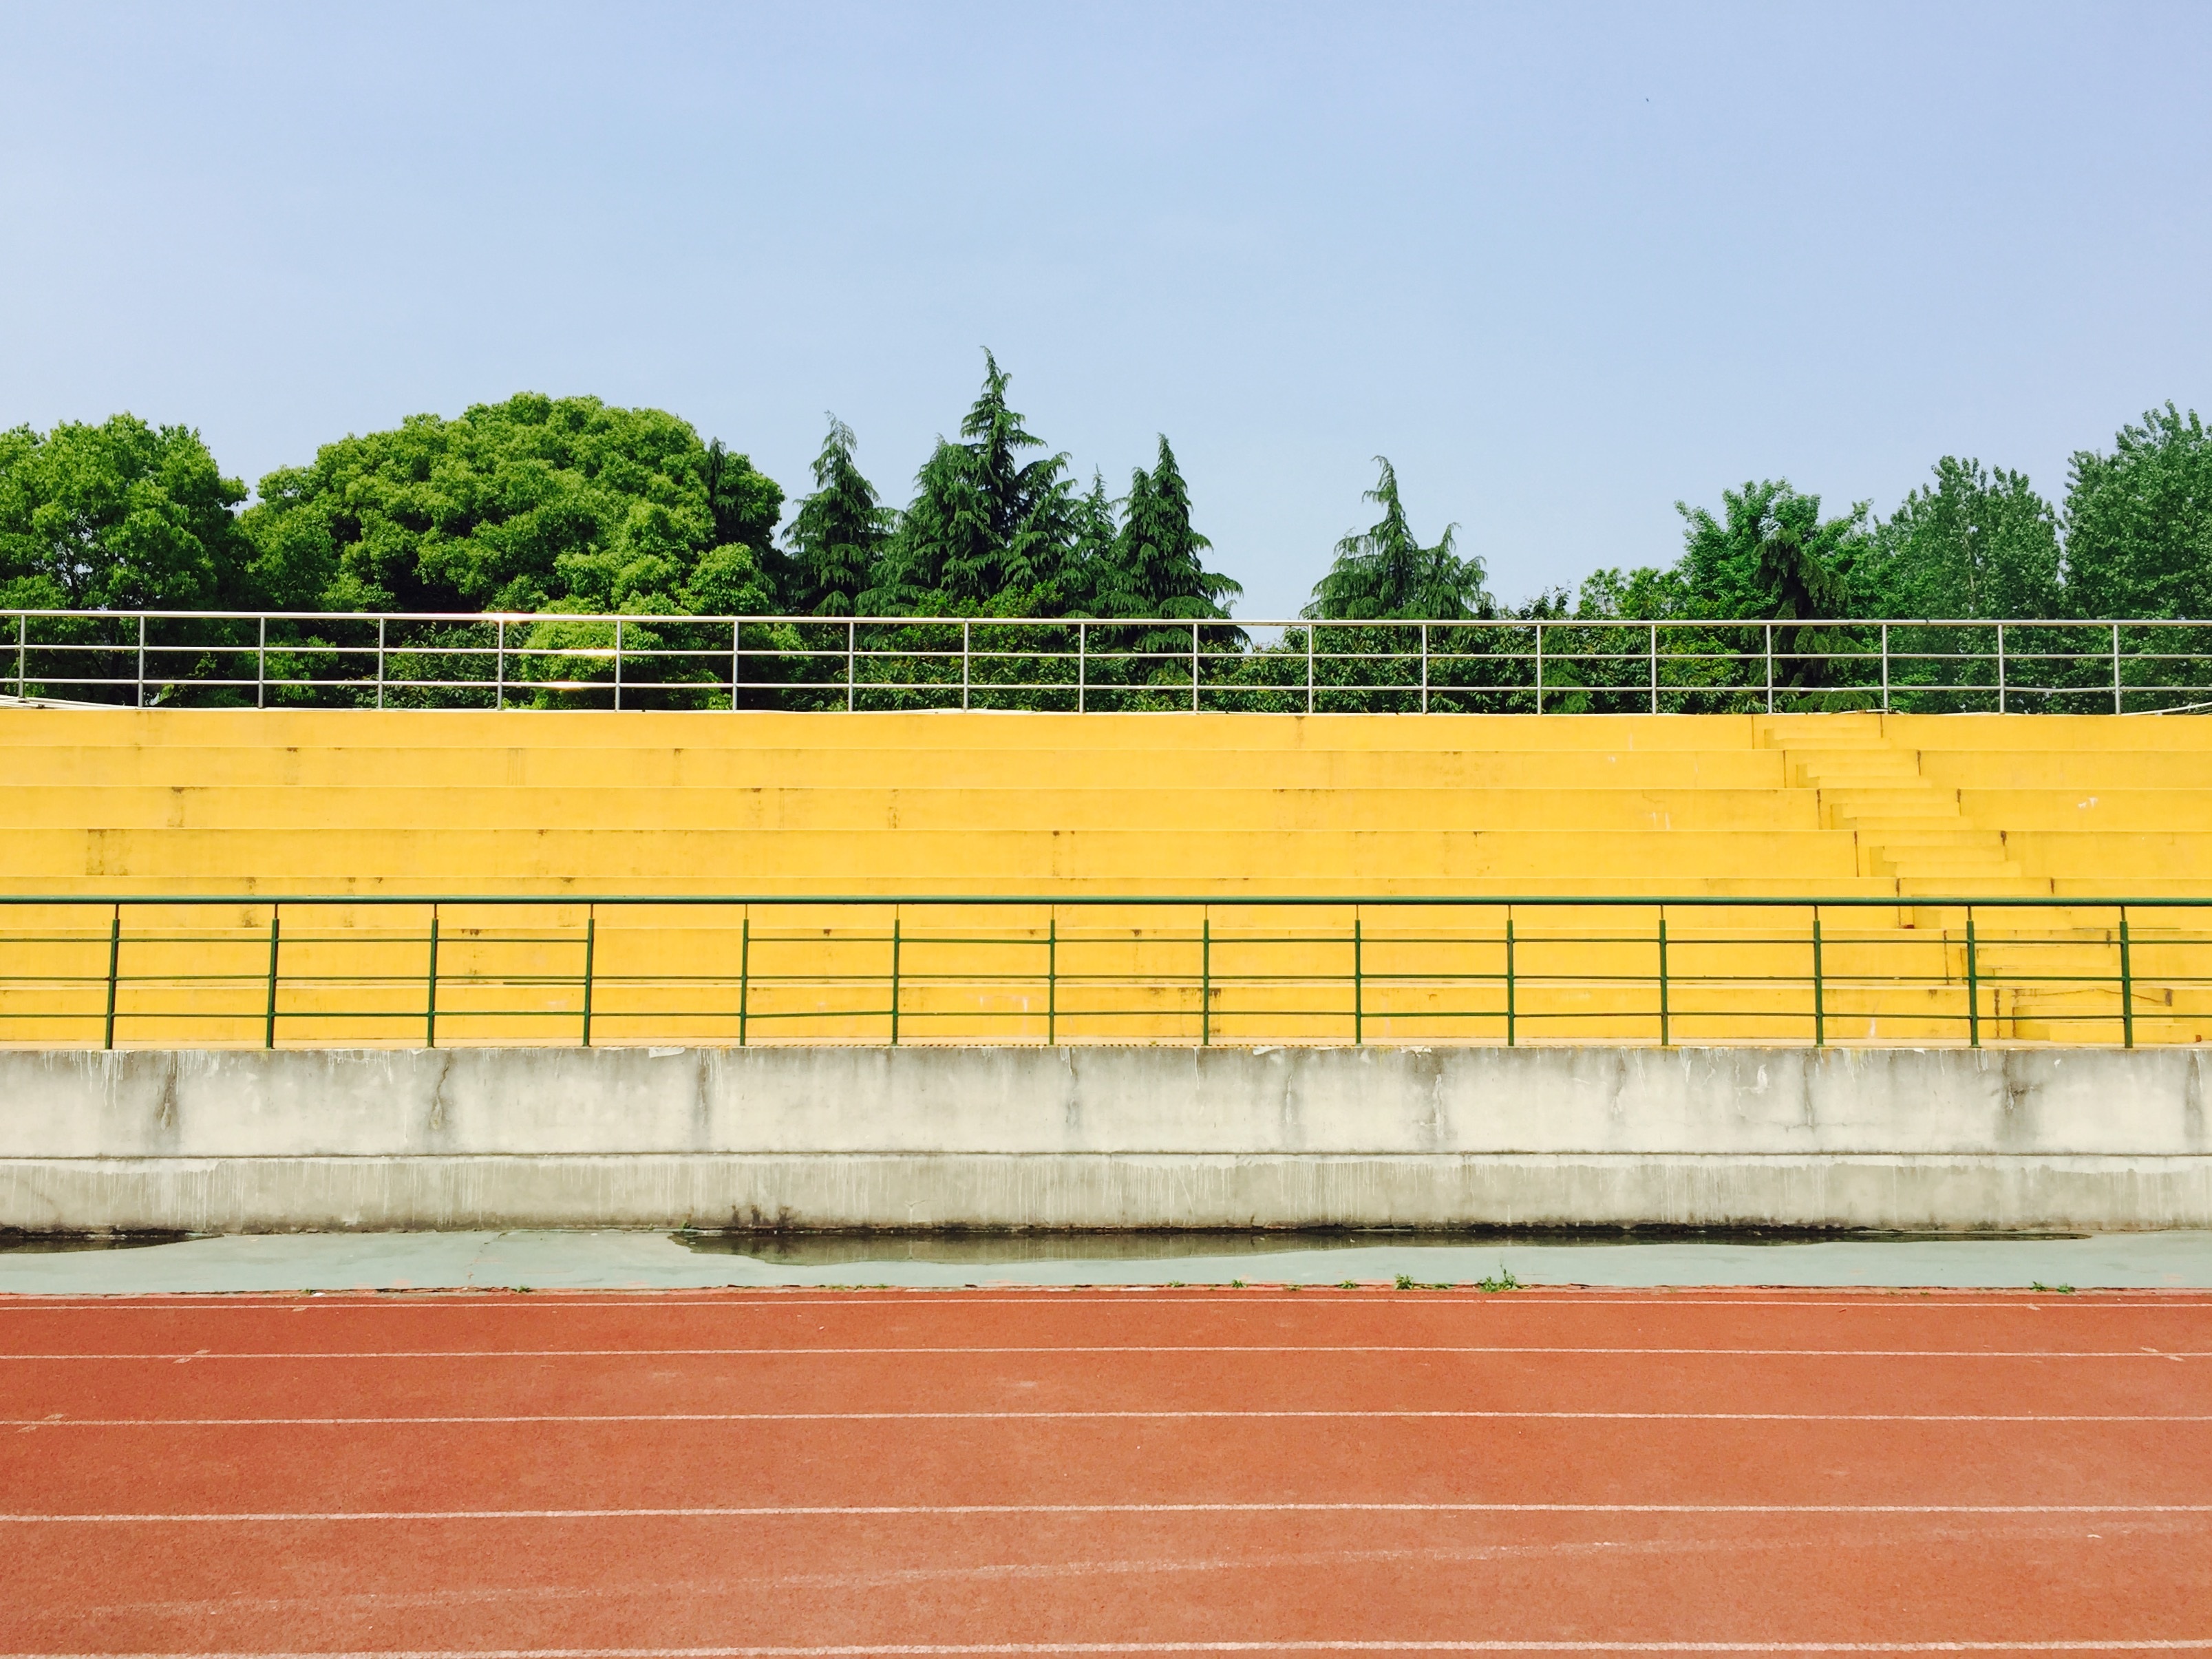
structure, track, walkway, stadium, baseball field, tennis court, arena, sports, playground, school, race track, bleachers, sport venue